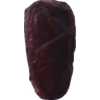
Label: dates